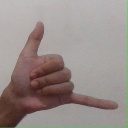
अक्षर: द